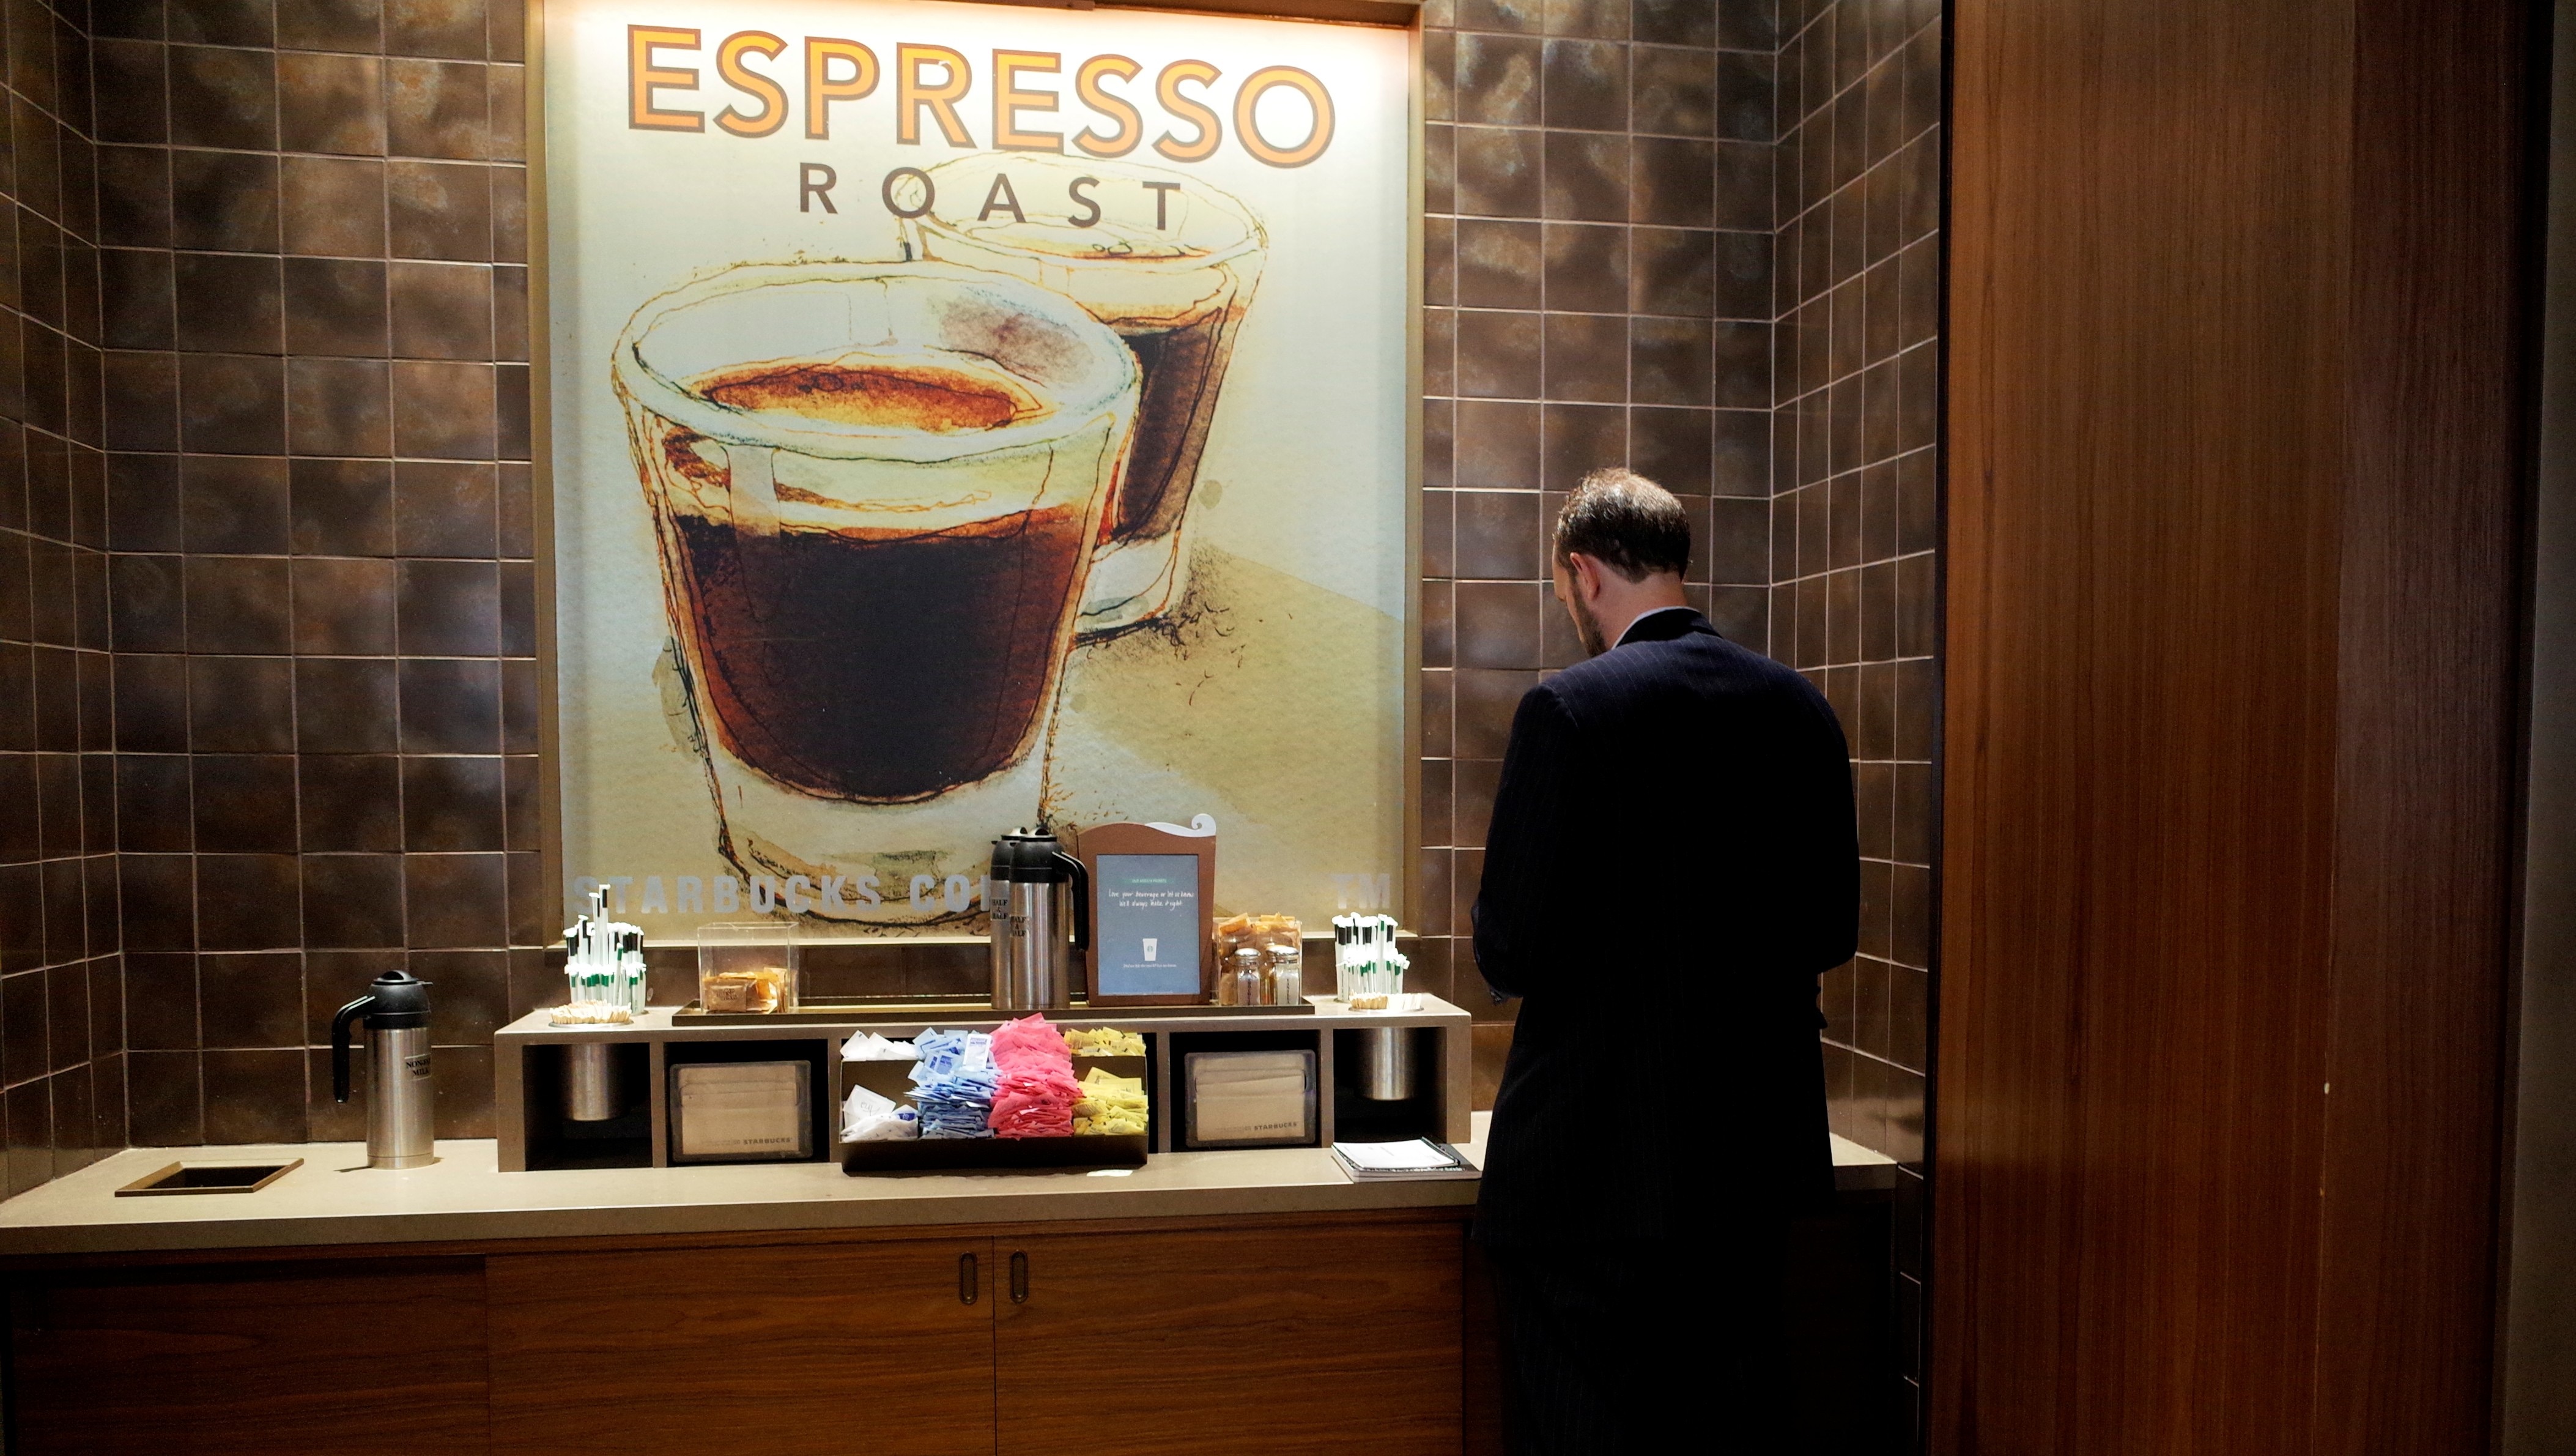
restaurant, bar, meal, food, drink, beer, liqueur, sense